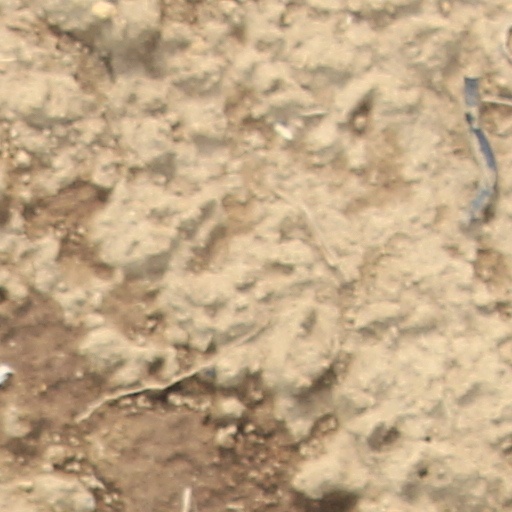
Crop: wheat